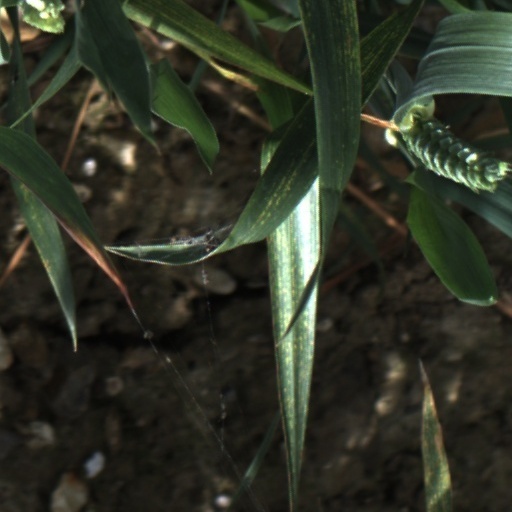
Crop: wheat